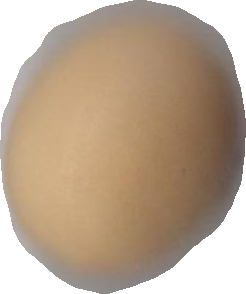
Variety: Grobogan